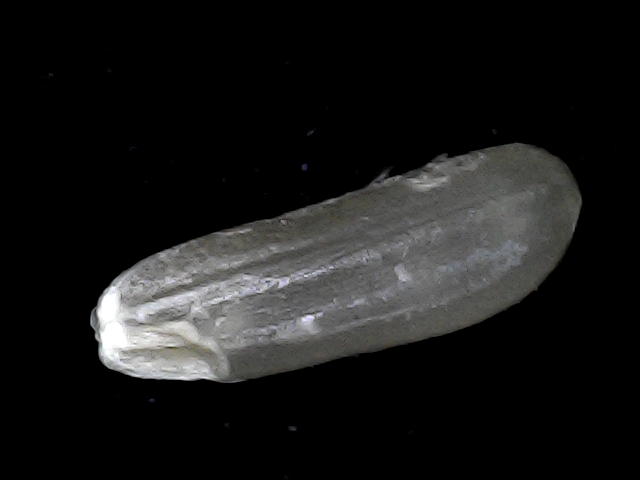
Rice variety: BD70